Joseph Urbania

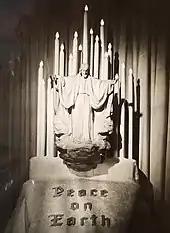
Joseph Urbania: "Christus Ascending" (1931) as it appeared in the home of Oscar U. Zerk in 1945

Other statues and reliefs include: "The Carrier of the Vase" (1909); "Absolvo Te" (1910); "Rokoborca" ("The Wrestlers") in 1913; "Danica-Zarji" (1913); "Sejalec" (1914); "Monument to the Fallen" (WWI Soldiers Cemetery in Sarajevo) in 1918; a carved wood statue "In Nature (Flying Left)" in 1922; a marble "Holy Family" (1926 – now in Chicago); "Turn" (1930); a bronze figure "Girl with Grapes and Bear" (1935); and a pear wood carved "Mother (Ladies with a Child)" in 1939.